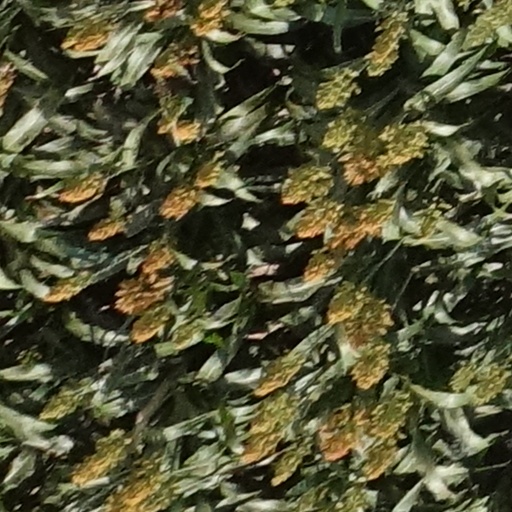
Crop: sorghum